Gwalior Fort

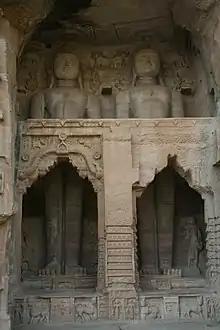
Jain statues carved out of rock in the Gwalior Fort near the Urwai Gate

Within a decade, the Mughal Emperor Babur captured the fort from the Delhi Sultanate. The Mughals lost the fort to Sher Shah Suri in 1542. Afterwards, the fort was captured and used by Hemu, the Hindu general and, later, the last Hindu ruler of Delhi, as his base for his many campaigns, but Babur's grandson Akbar recaptured it in 1558. Akbar made the fort a prison for political prisoners.The Man singh kachhwaha of amer under the subedari he built the man mandir in the fort For example, Abu'l-Kasim, son of Kamran and Akbar's first cousin was held and executed at the fort. The last Tomar king of Gwalior, Maharaja Ramshah Tanwar, who had then taken refuge in Mewar and had fought at the Battle of Haldighati. He was killed in the battle along with his three sons (which included Shalivahan Singh Tomar, the heir-apparent)